Dan Petrescu

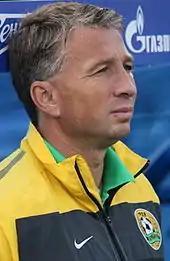
Petrescu with Kuban Krasnodar in 2011

On 28 December 2009, Russian First Division club Kuban Krasnodar hired Petrescu on a five-year contract. Petrescu managed to gain promotion to the Russian Premier League in his debut season, winning the 2010 Russian First Division with a total of 80 points, nine clear of second place. His team conceded only 20 goals in 38 matches.